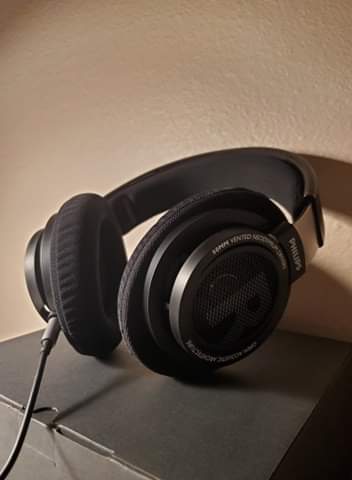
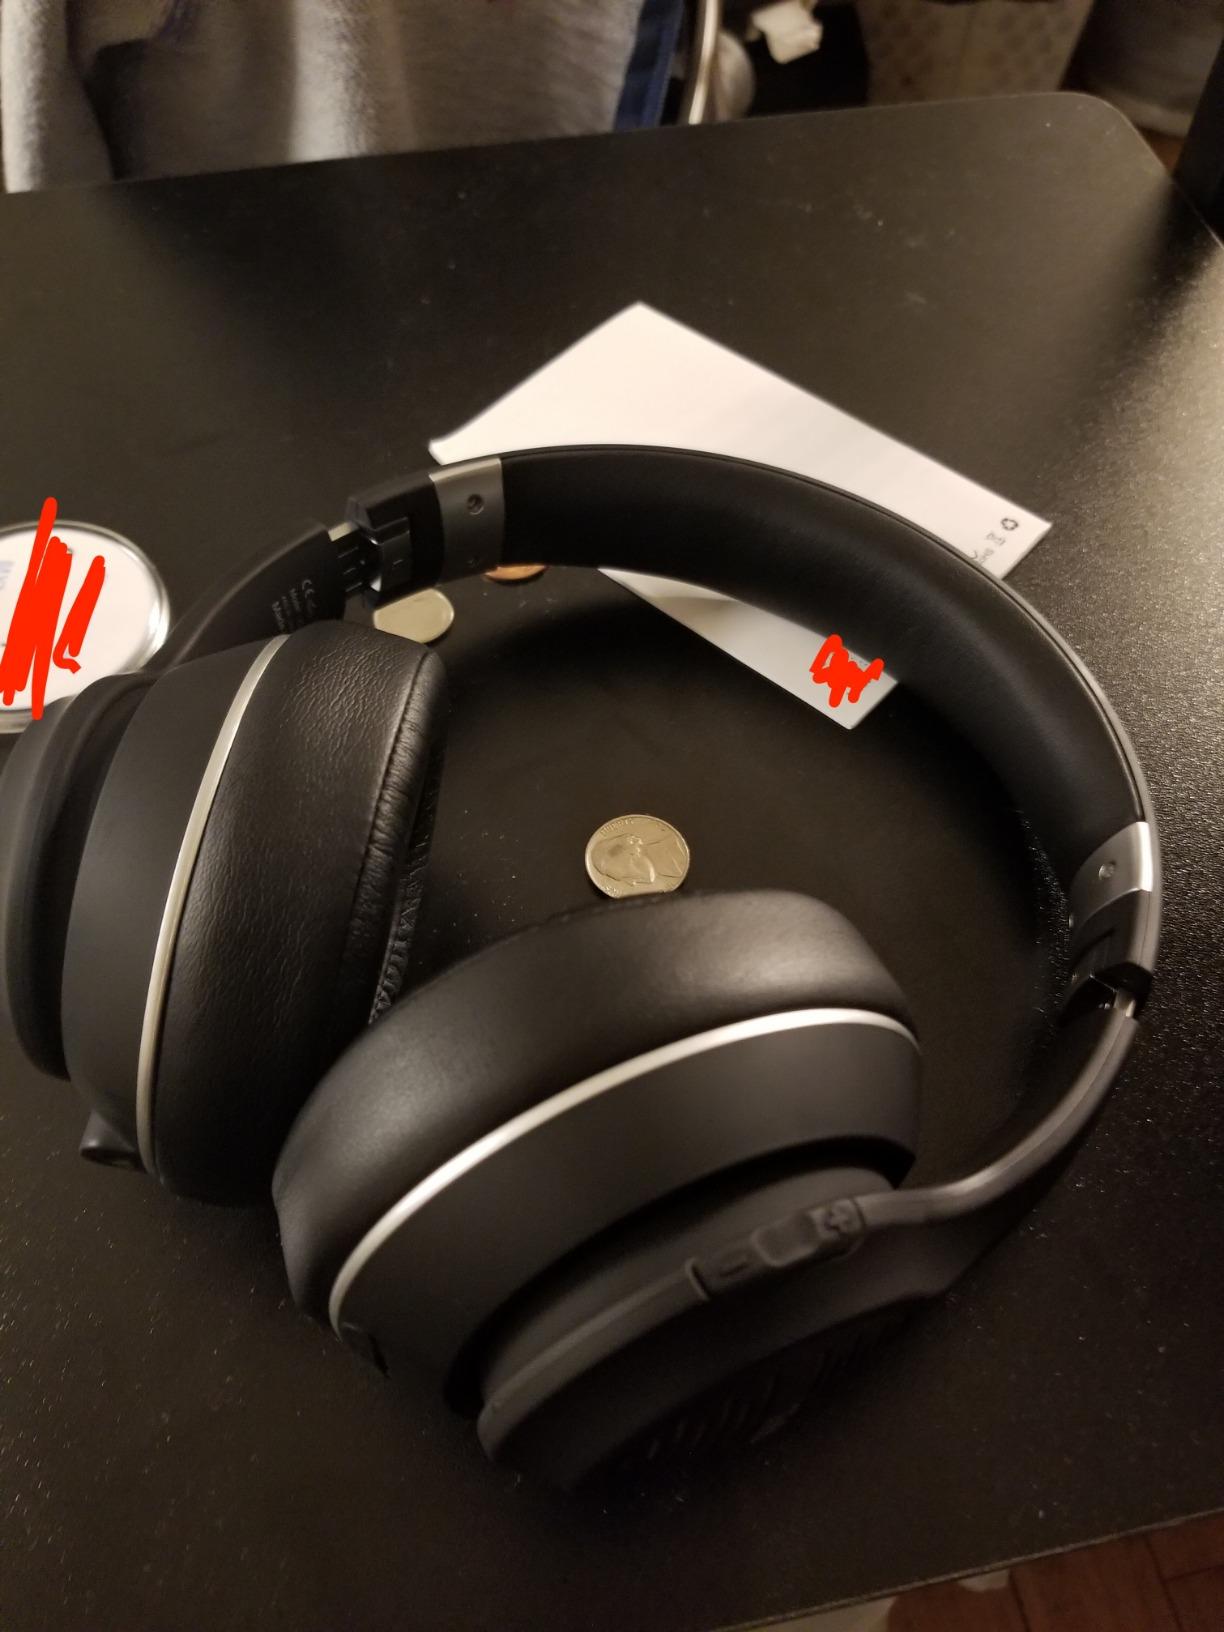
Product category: headphones
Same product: no